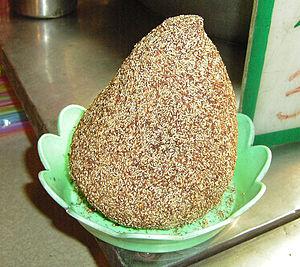
Ficus pumila est une espèce de plantes de la famille des Moraceae, utilisée en plante décorative, d'intérieur et parfois sur des murs végétalisés intérieurs, voire en aquaterrarium ou en terrarium. Étymologiquement, le nom d'espèce vient du latin pumilus qui signifie nain.
La gelée d’aiyu est un aliment généralement consommé sous forme de snack sucré, principalement à Taïwan et Singapour, mais aussi dans certains endroits de Malaisie, et dans les restaurants de spécialités taïwanaises au Japon et en Chine.